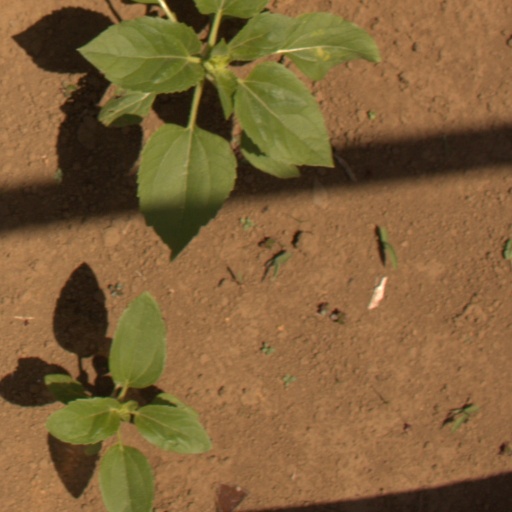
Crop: Jerusalem artichoke